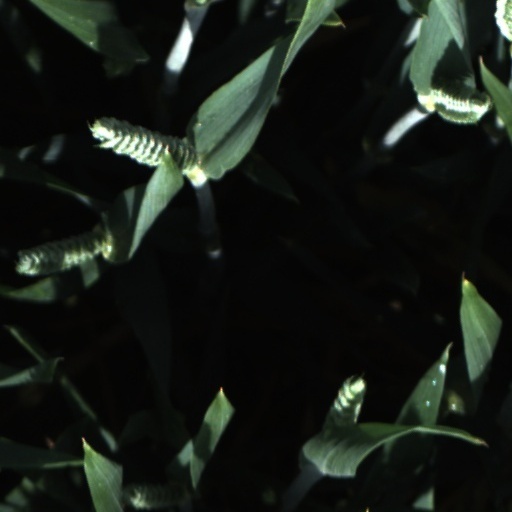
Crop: wheat